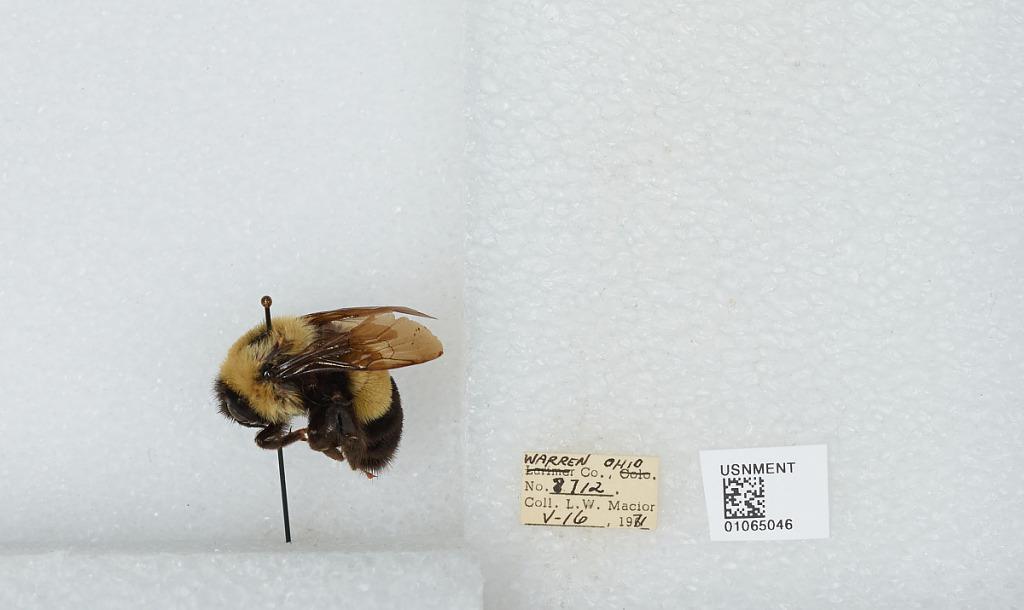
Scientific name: Bombus (Bombus) affinis Cresson
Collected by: L. Macior
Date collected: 1971-5-16
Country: United States
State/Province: Ohio
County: Warren
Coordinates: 39.4242, -84.1856